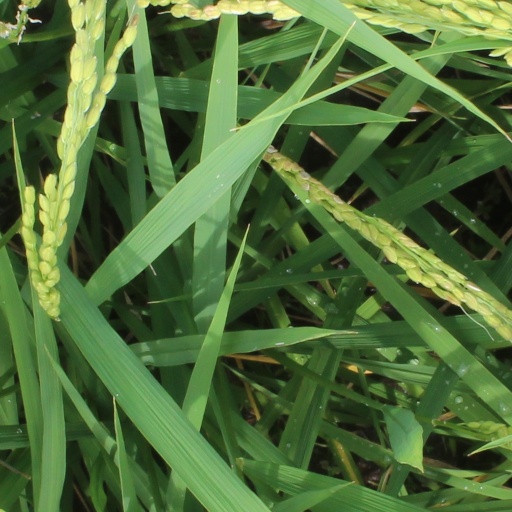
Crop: rice